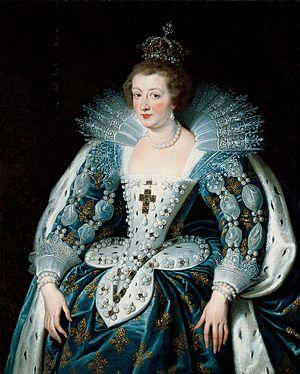
Louis XIII, dit « le Juste », fils d'Henri IV et de Marie de Médicis, né le 27 septembre 1601 au château de Fontainebleau et mort le 14 mai 1643 au château neuf de Saint-Germain-en-Laye, est roi de France et de Navarre de 1610 à 1643.
Anne d'Autriche ’, infante d’Espagne, infante du Portugal, archiduchesse d’Autriche, princesse de Bourgogne et princesse des Pays-Bas, née le 22 septembre 1601 à Valladolid en Espagne et morte le 20 janvier 1666 à Paris d’un cancer du sein, est reine de France et de Navarre de 1615 à 1643 en tant qu’épouse de Louis XIII, puis régente de ces deux royaumes pendant la minorité de son fils. Fille du roi Philippe III, roi d’Espagne, et de l’archiduchesse Marguerite d'Autriche-Styrie, Anne d'Autriche est la mère de Louis XIV, le « roi Soleil », et de Philippe, duc d’Orléans.